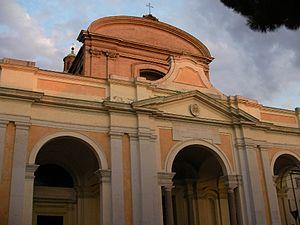
La cathédrale de Ravenne est une église catholique romaine de Ravenne, en Italie. Il s'agit de la cathédrale de l'archidiocèse de Ravenne-Cervia.
La liste suivante recense les cathédrales en Italie.